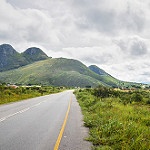
Label: mountain